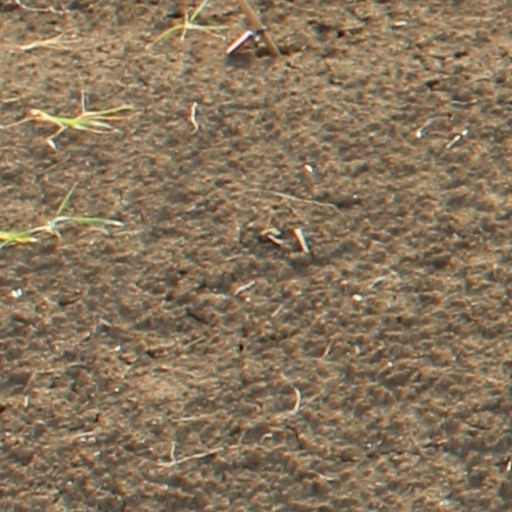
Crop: wheat